Bob Nulf

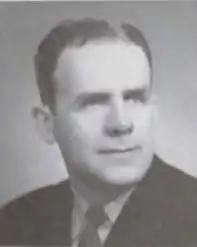
Nulf pictured in "The Boiling Pot 1947", Kalamazoo yearbook

Robert W. Nulf (May 13, 1906 – June 1985) was an American [college football and college basketball coach. He was the head football coach at Kalamazoo College in Kalamazoo, Michigan for four seasons, from 1942 to 1948, compiling a record of 18–10–4. Kalamazoo did not field a football team from 1943 to 1945.